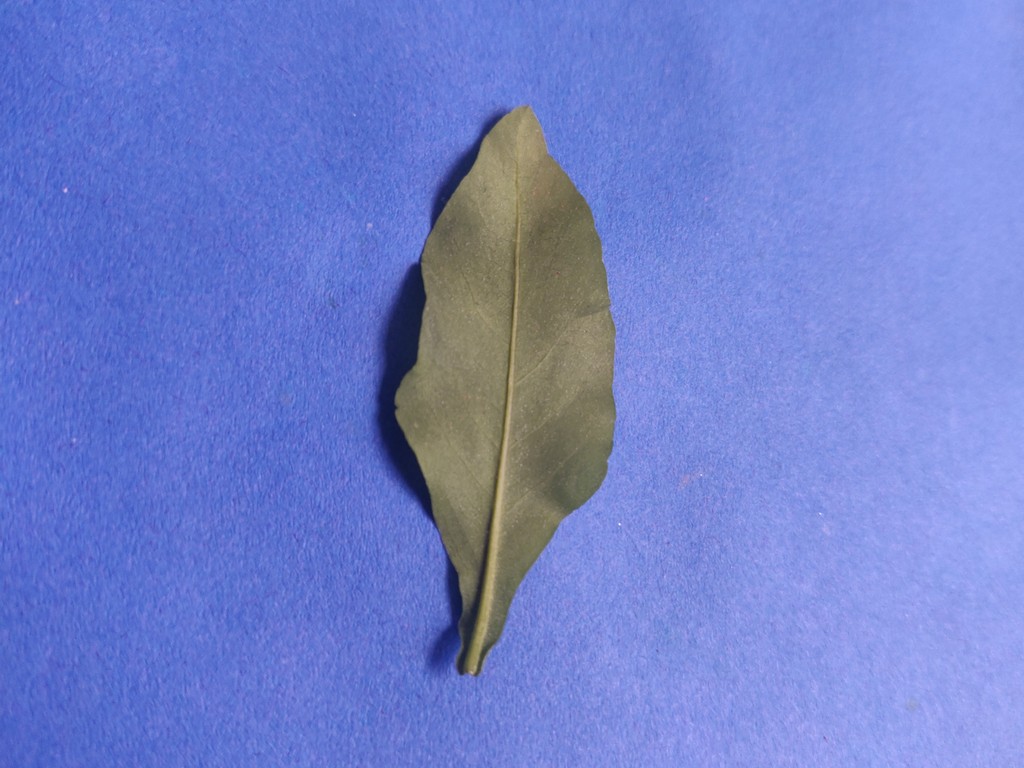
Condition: Healthy
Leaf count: single
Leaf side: back